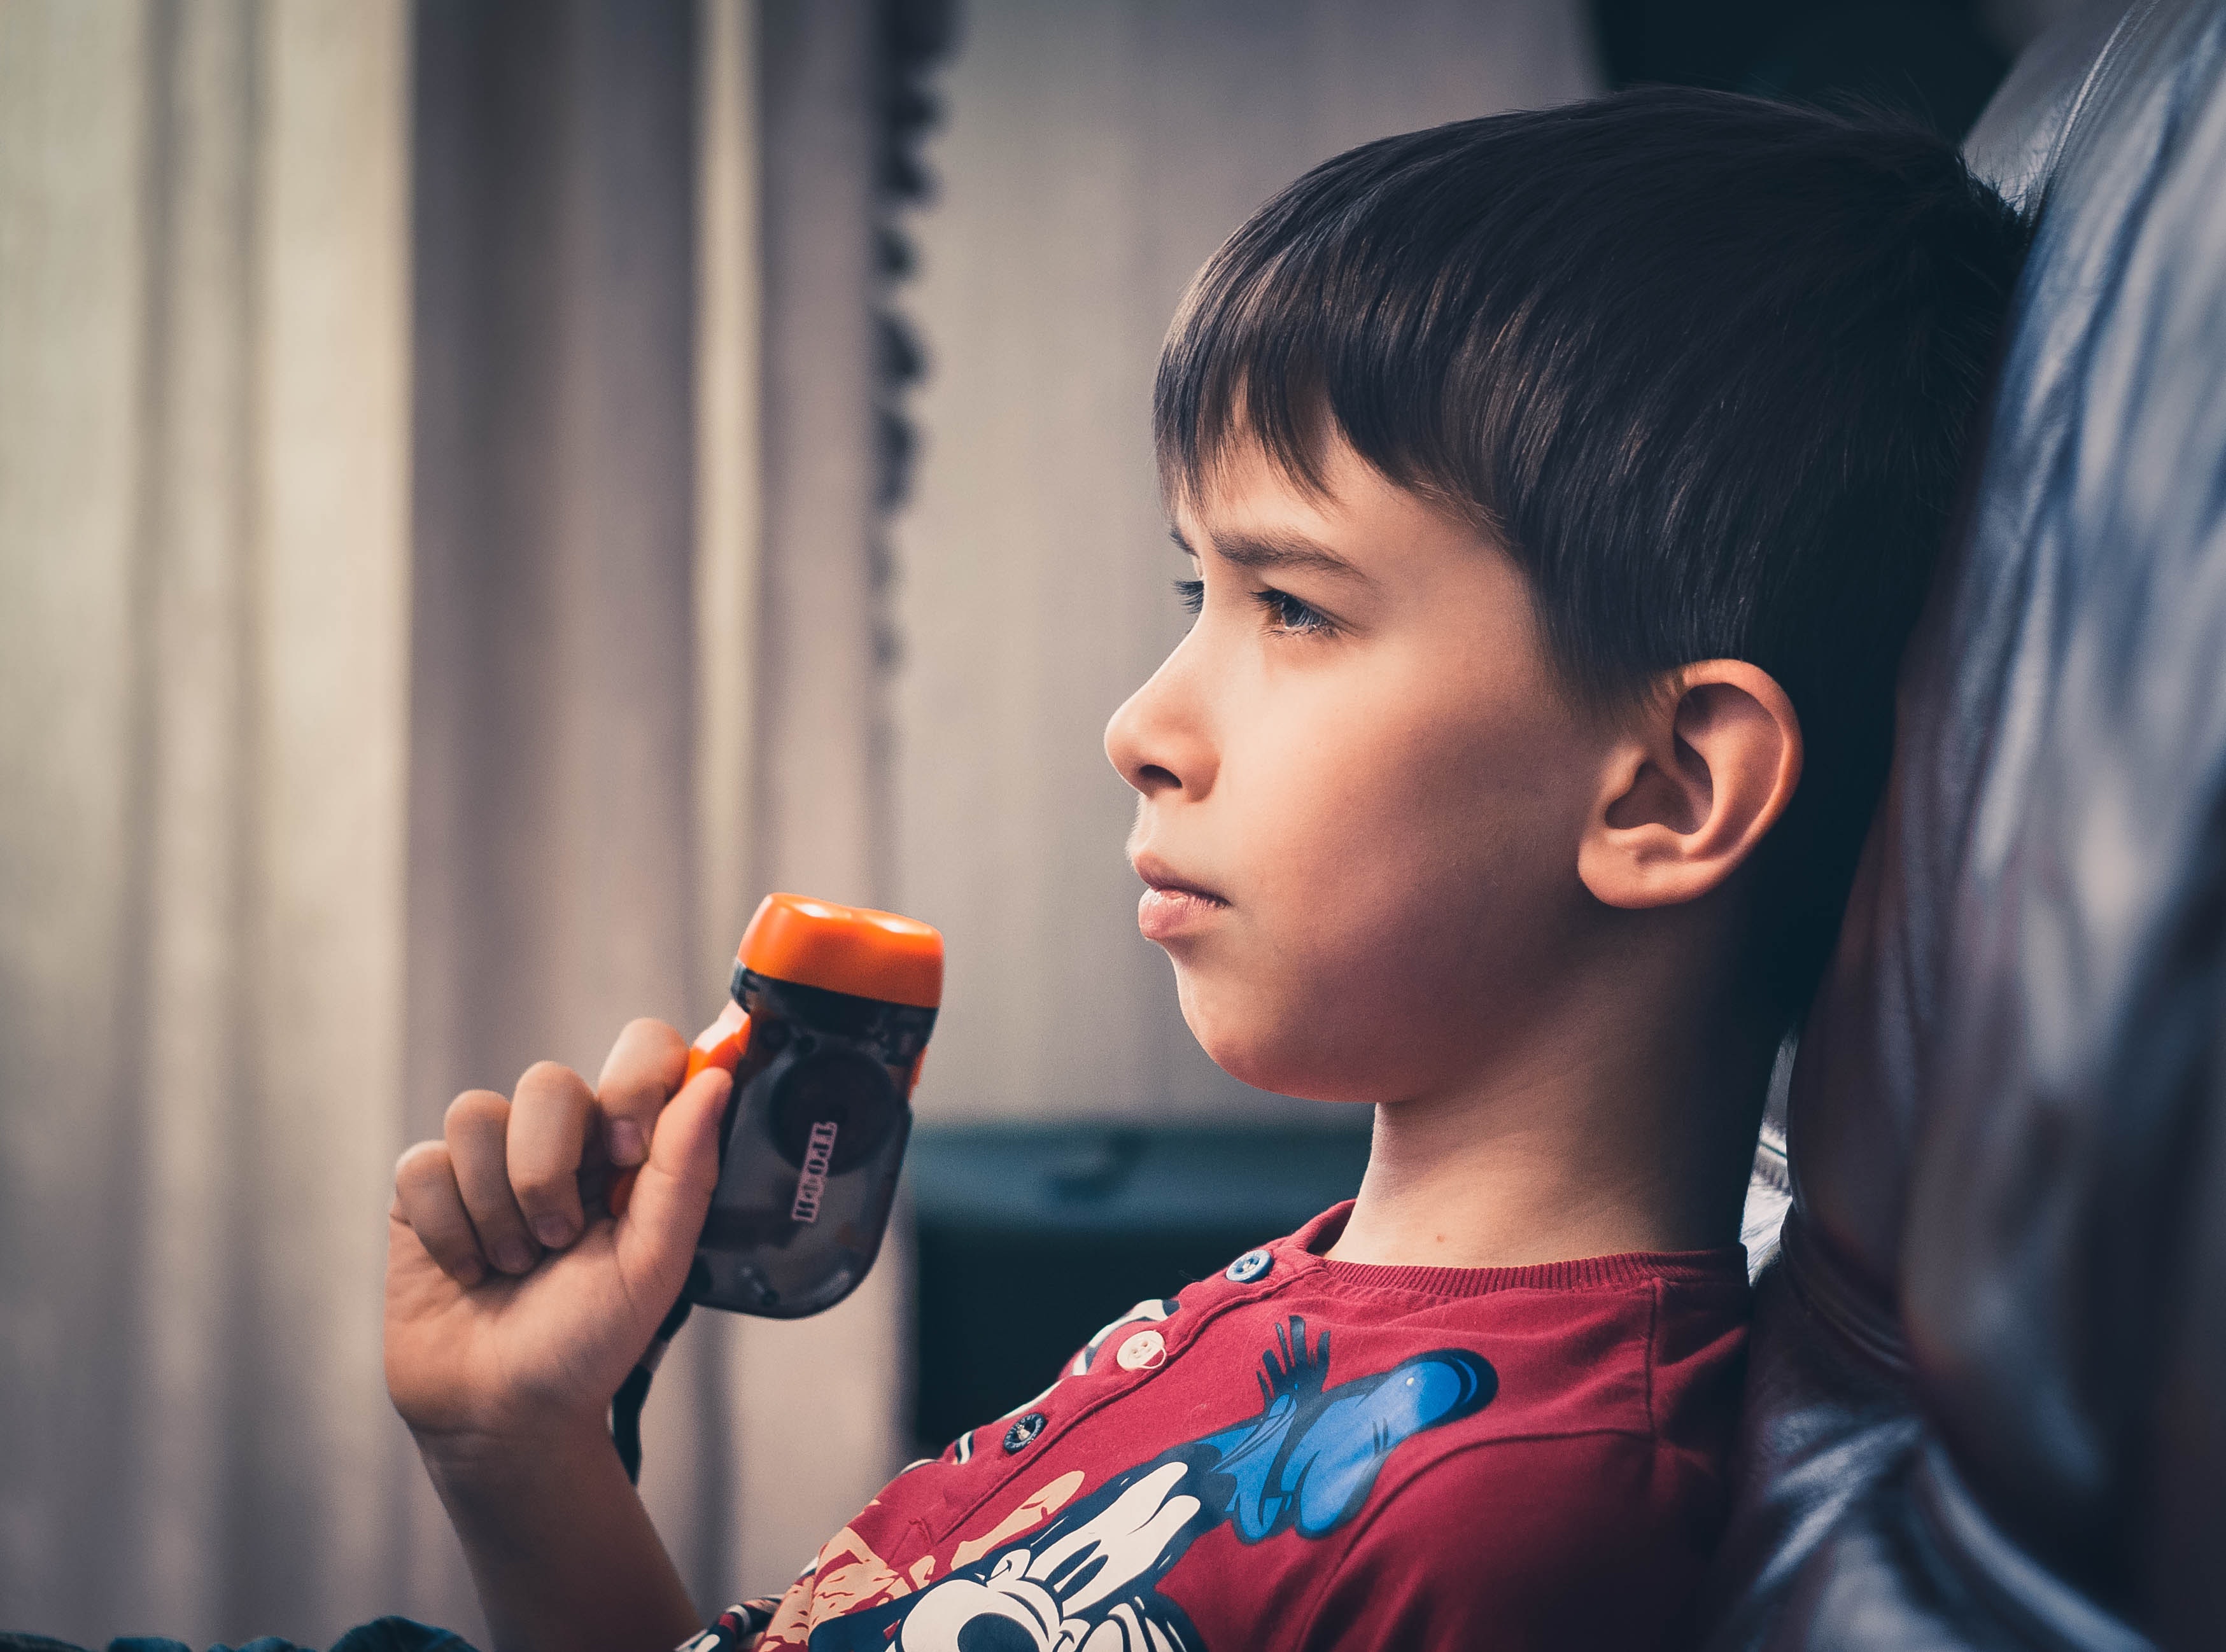
child, snapshot, happy, drink, toddler